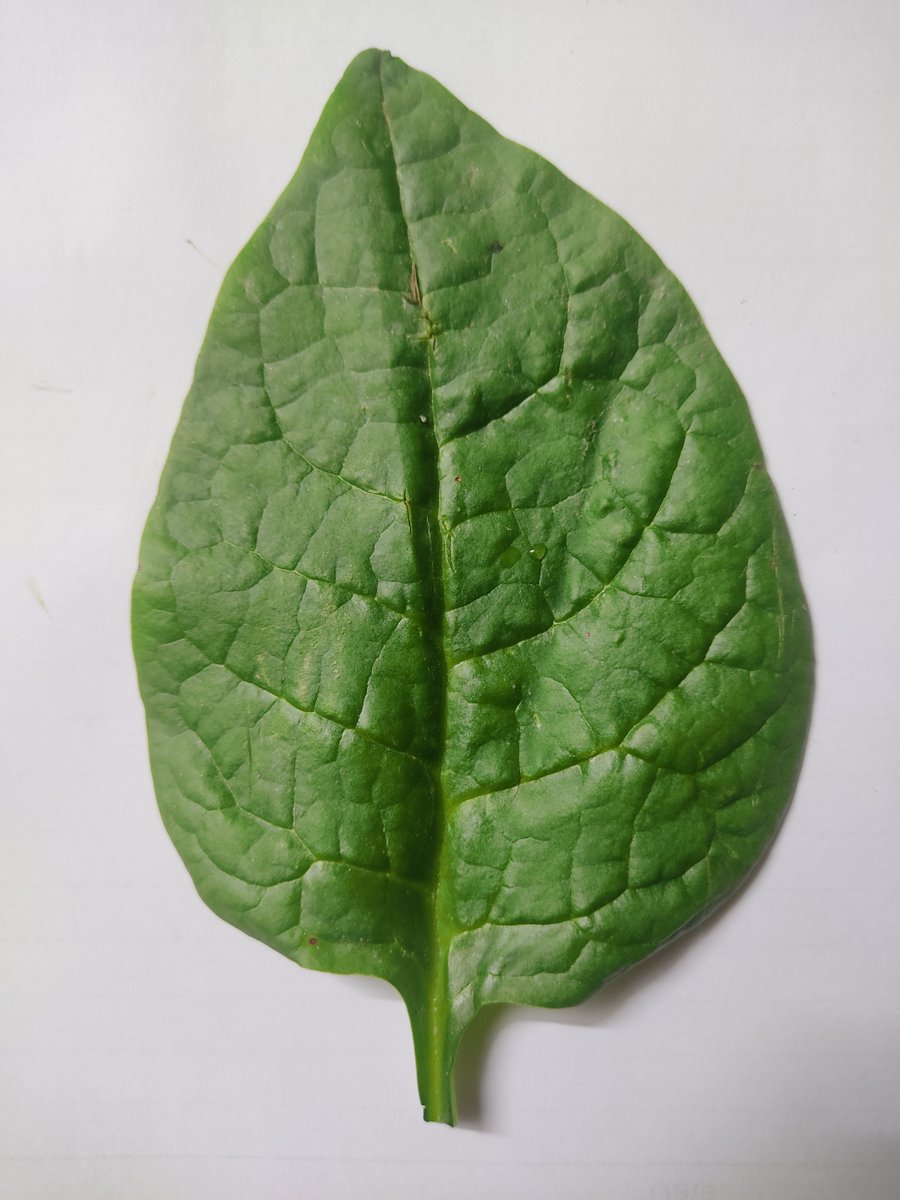
Label: Healthy-Leaf